Atlanta Monster

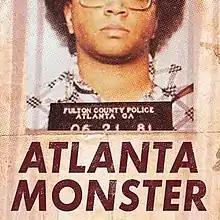

Atlanta Monster is an investigative journalism podcast hosted by Payne Lindsey. The series takes an in-depth look into the infamous Atlanta Child Murders, which occurred between 1979 and 1981 with over 25 victims murdered in Atlanta. The podcast was co-produced by Tenderfoot TV and HowStuffWorks.